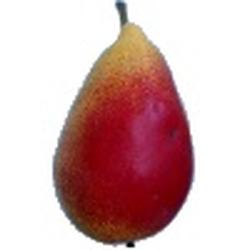
Label: Pear